R. A. Long Building

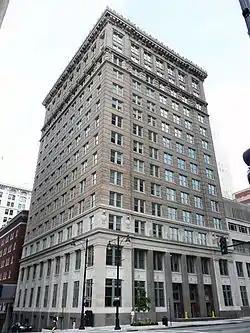
R.A. Long Building

The R. A. Long building is a historic skyscraper in Kansas City, Missouri located on the northwest corner of the intersection of 10th Street and Grand Avenue.